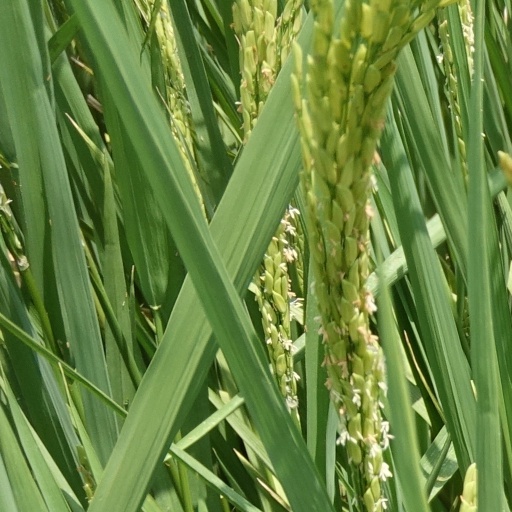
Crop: rice